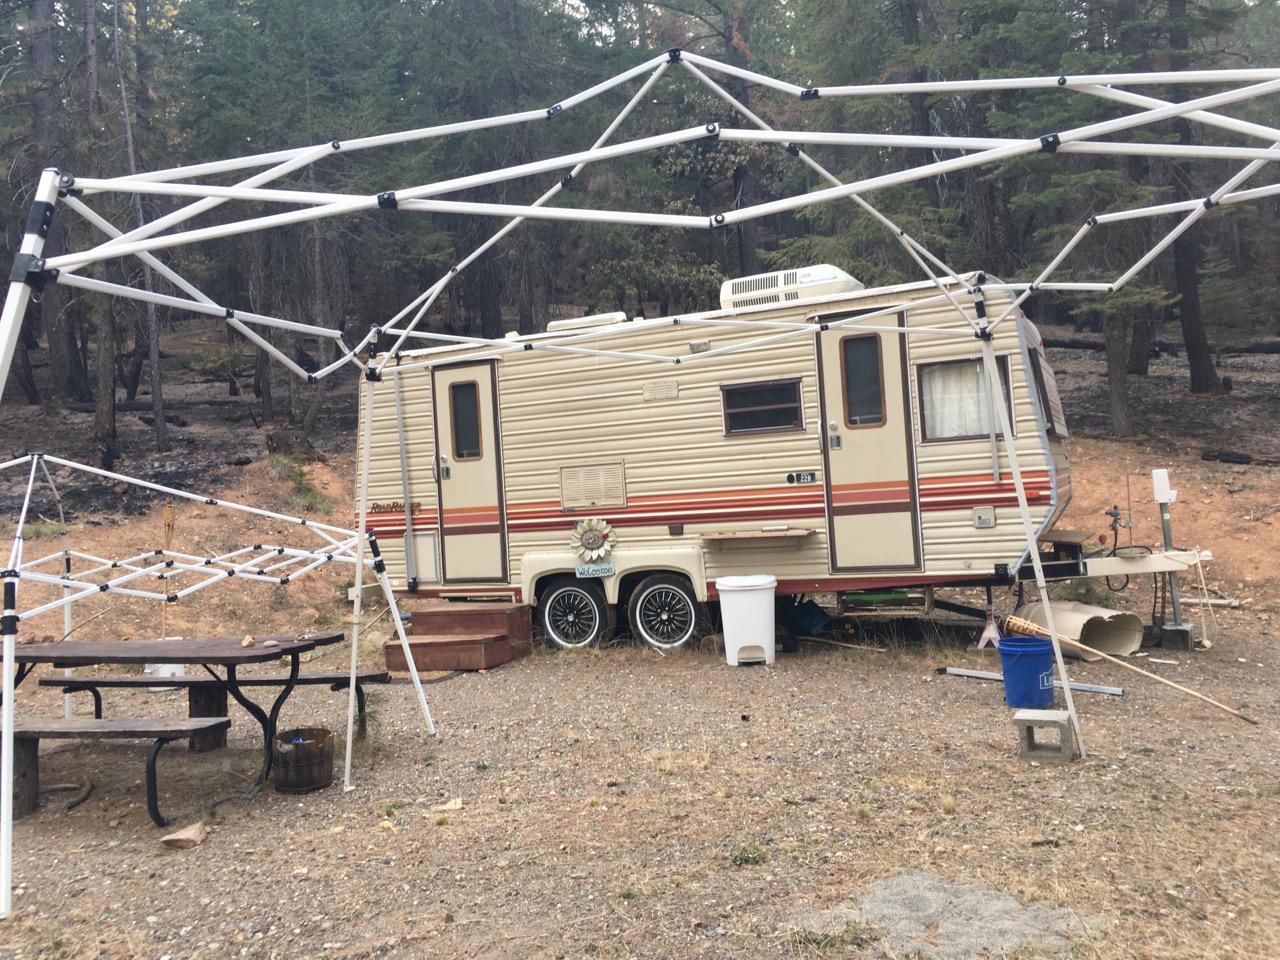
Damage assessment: no_damage